Buschrodt

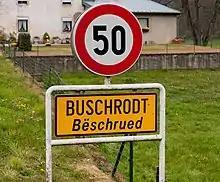

Buschrodt is a village in the commune of Groussbus-Wal, in western Luxembourg. , the village had a population of 117.